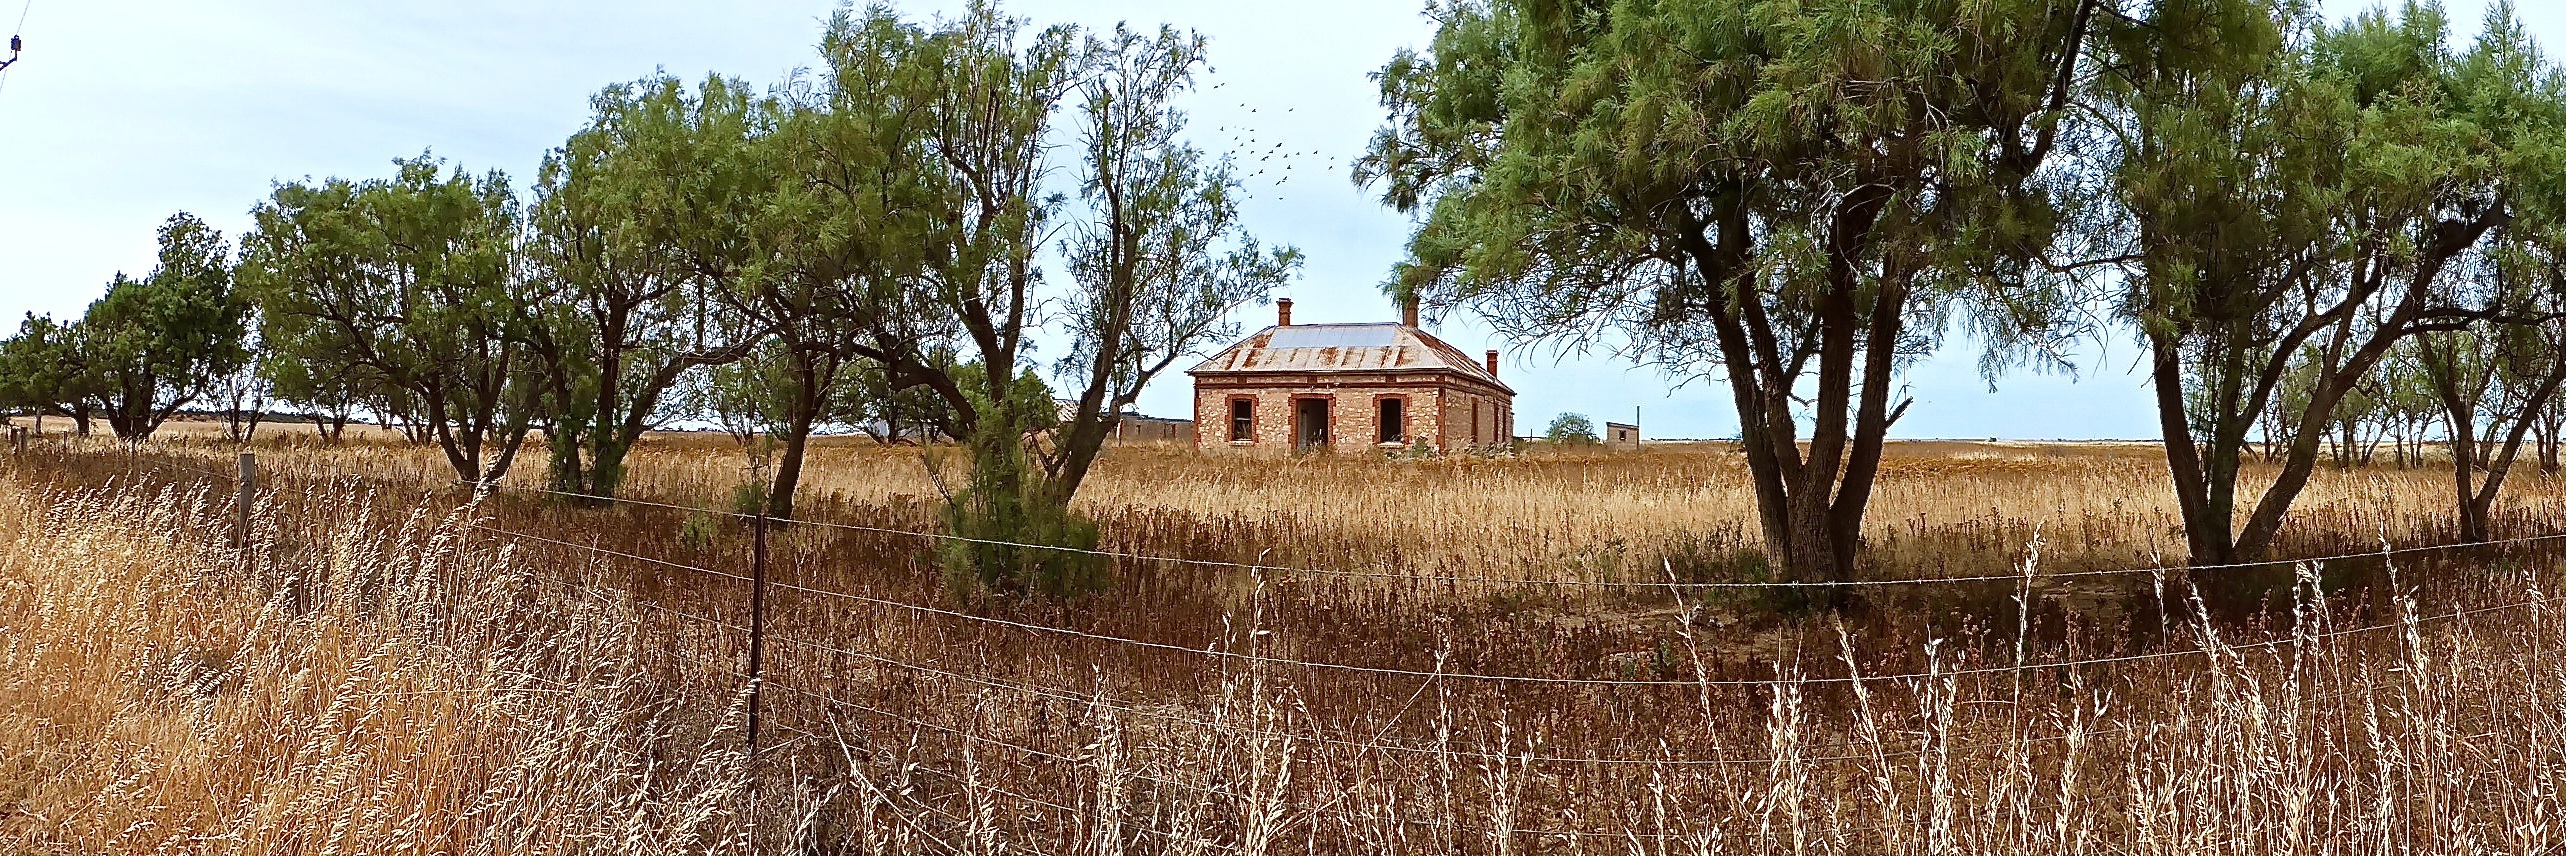
tree, building, village, abandoned, empty, decay, waterway, deserted, derelict, farmhouse, neglected, wetland, ruined, aged, rural area